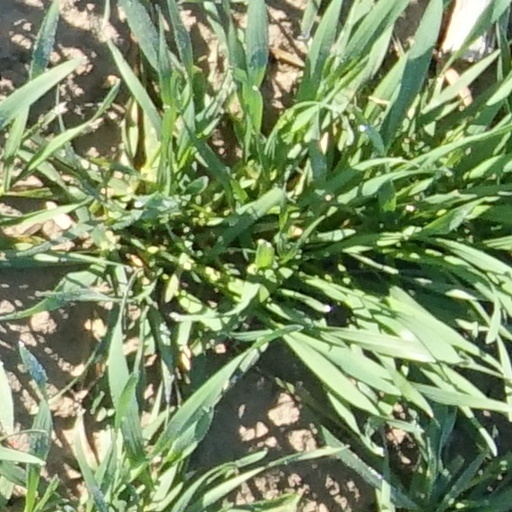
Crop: wheat